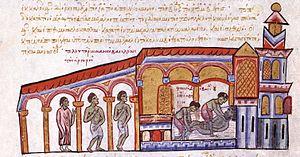
Zoé Porphyrogénète, née vers 978 et morte en juin 1050, est une impératrice byzantine de 1028 à 1050 aux côtés de trois époux, de son fils adoptif et de sa sœur Théodora Porphyrogénète ; elle règne en son nom propre pendant quelques semaines d'avril à juin 1042.
Cette page concerne l'année 1034 du calendrier julien.